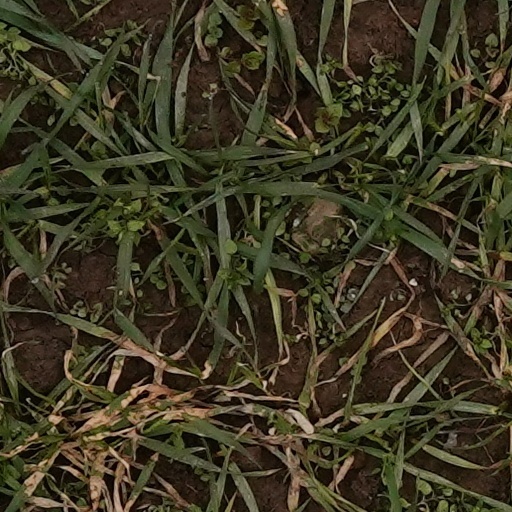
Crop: wheat